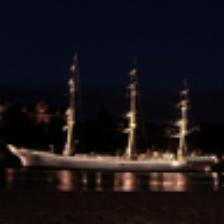
Label: NonHuman